Christopher A. Bergen

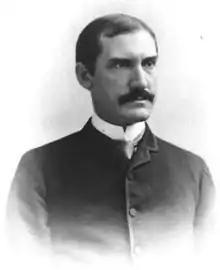
From 1886's "History of Camden County, New Jersey"

Christopher Augustus Bergen (August 2, 1841 – February 18, 1905) was an American Republican Party politician who represented New Jersey's 1st congressional district in the United States House of Representatives for two terms from 1889 to 1893.